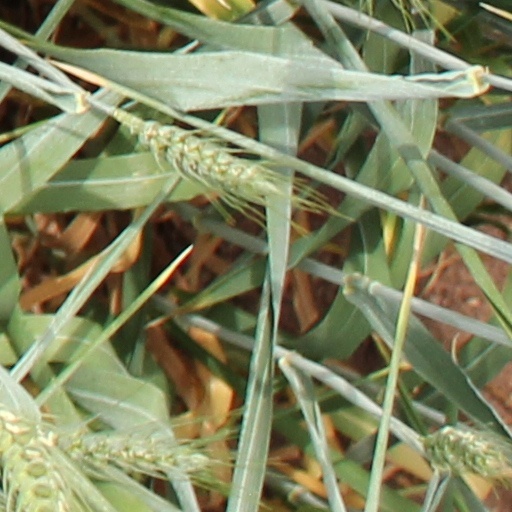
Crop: wheat